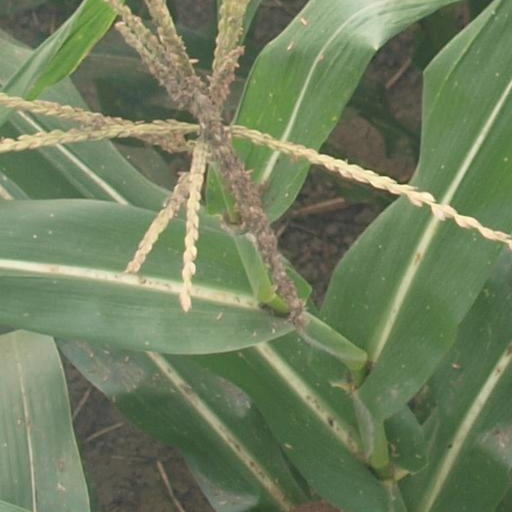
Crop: maize; corn